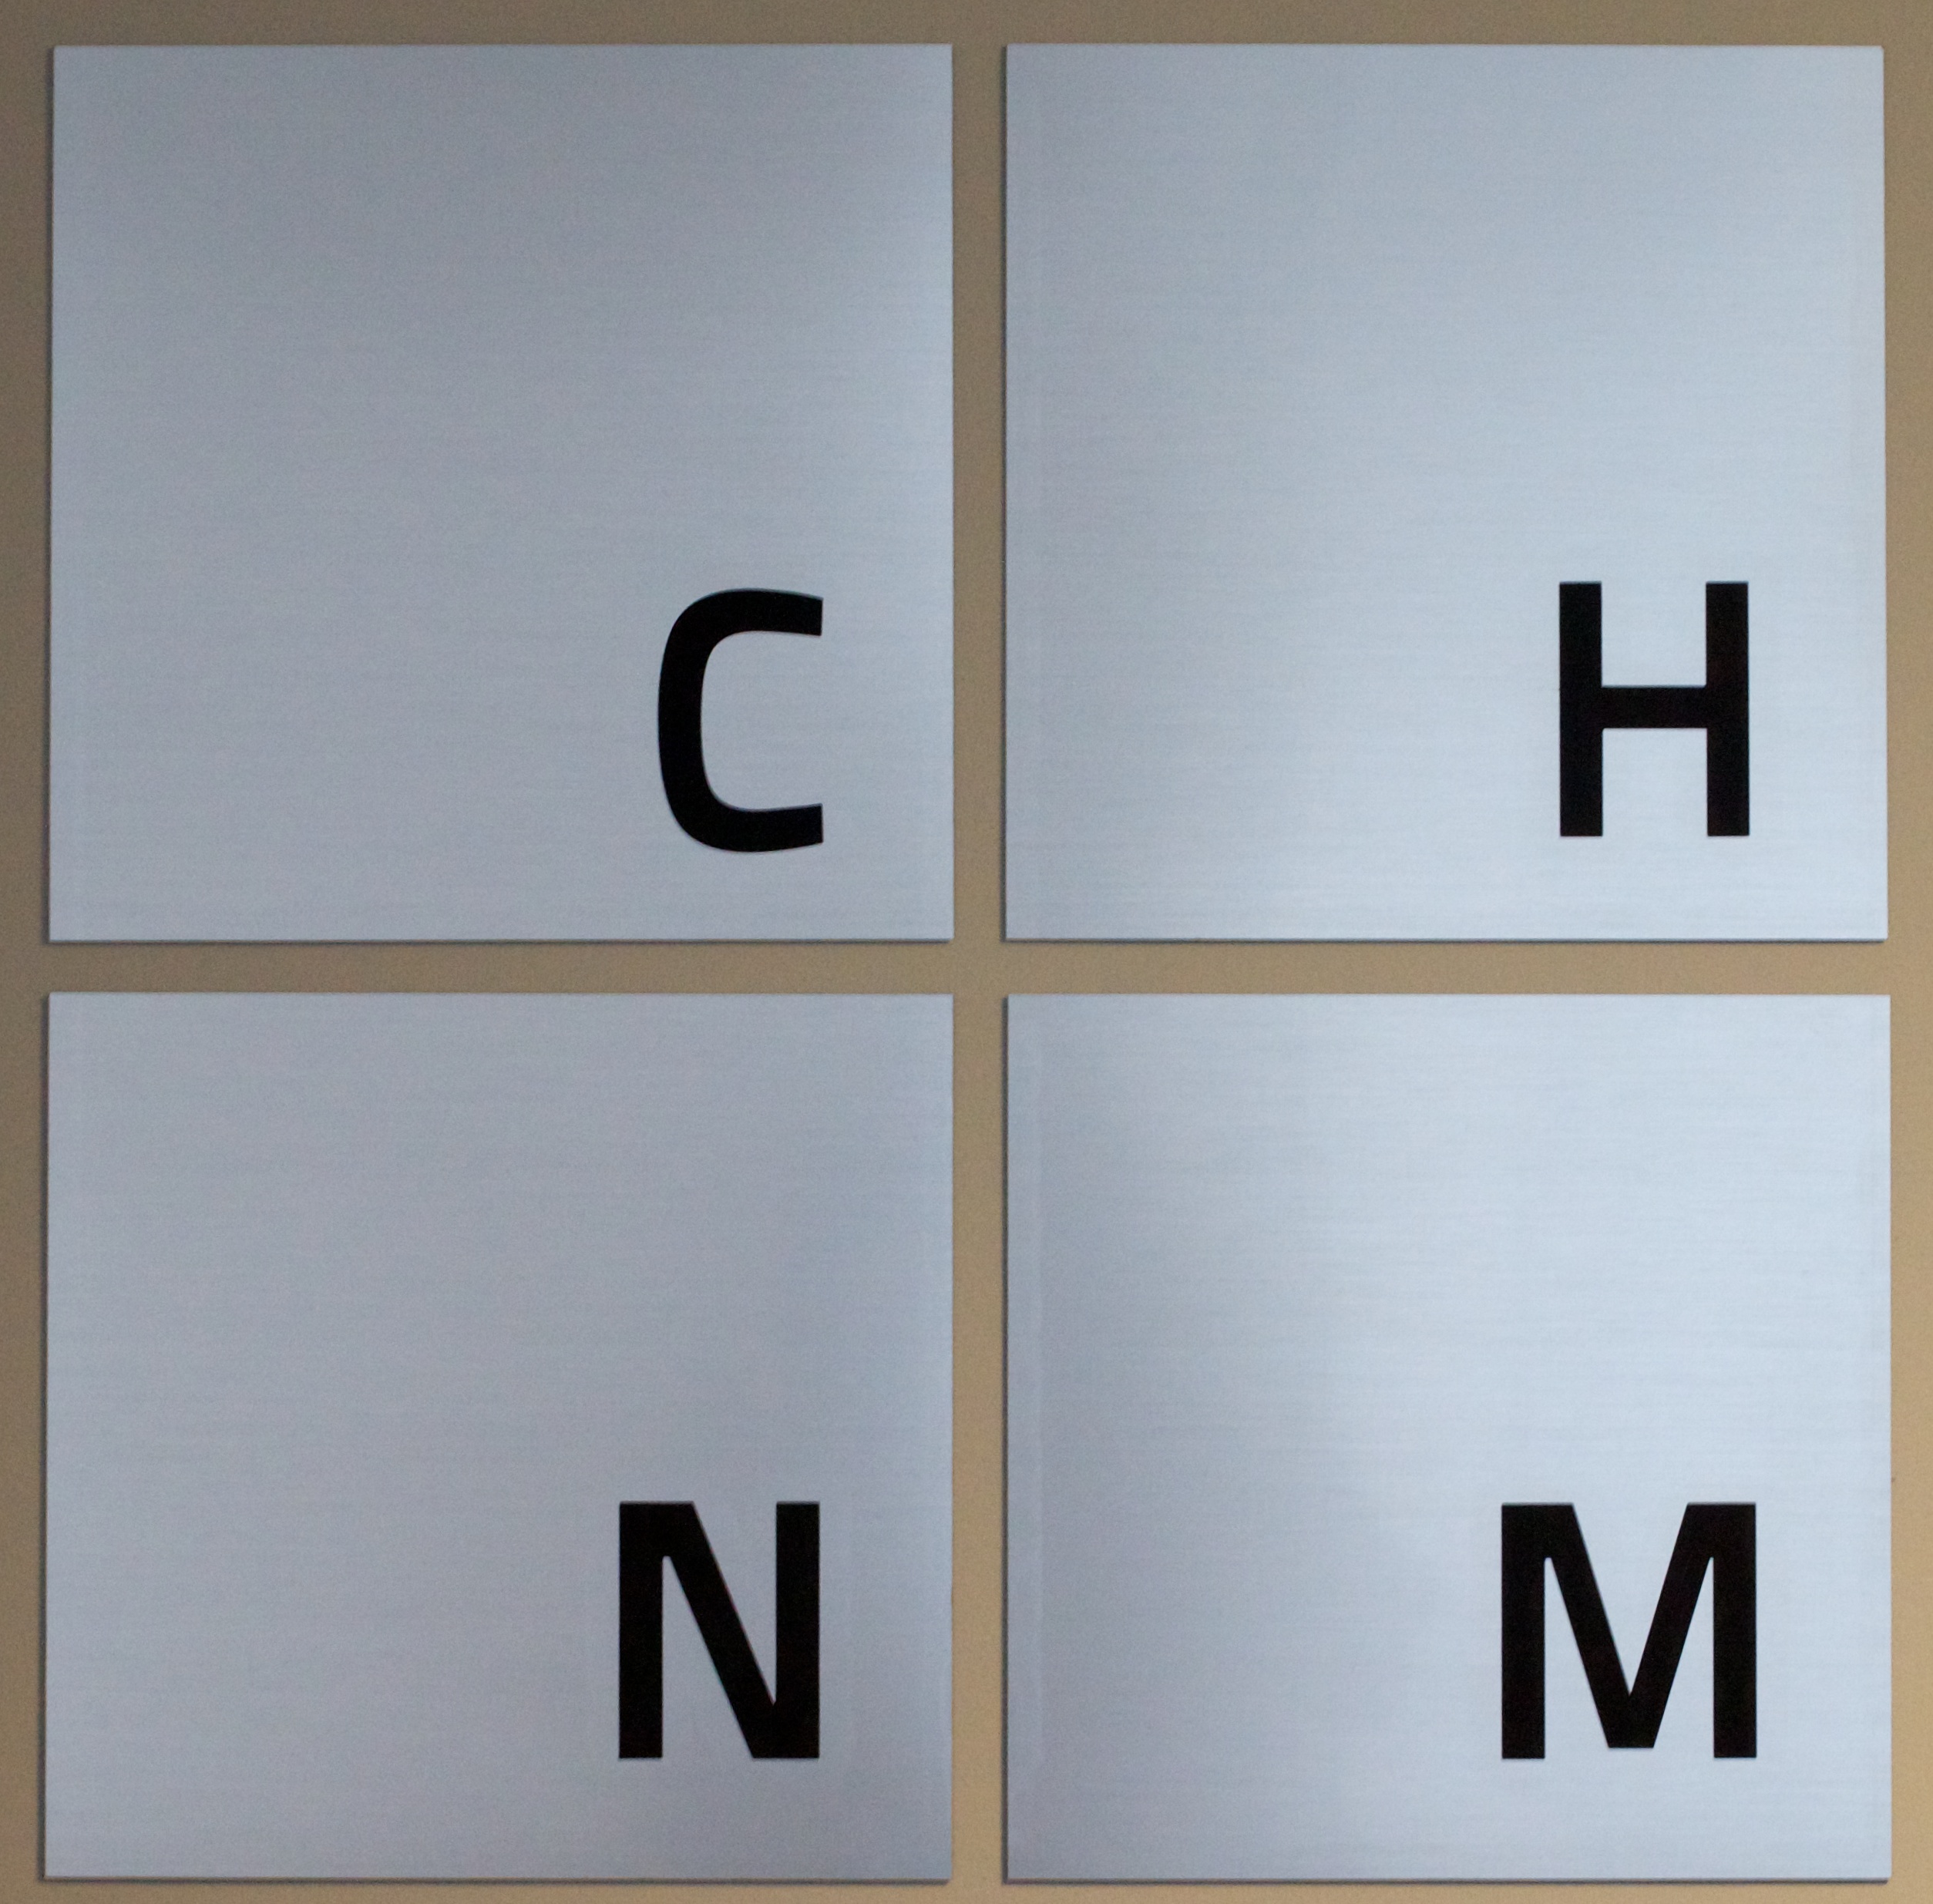
wood, number, wall, line, door, brand, font, design, odyssey